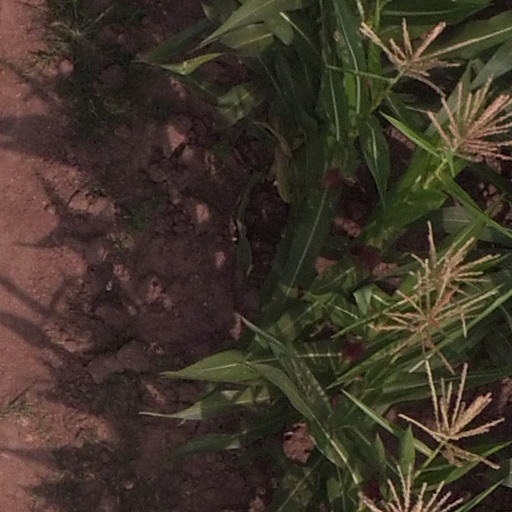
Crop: maize; corn